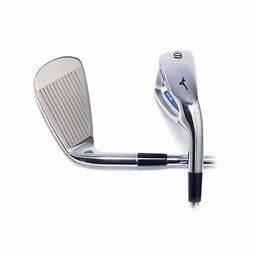
Brand: Mizuno
Model: 100